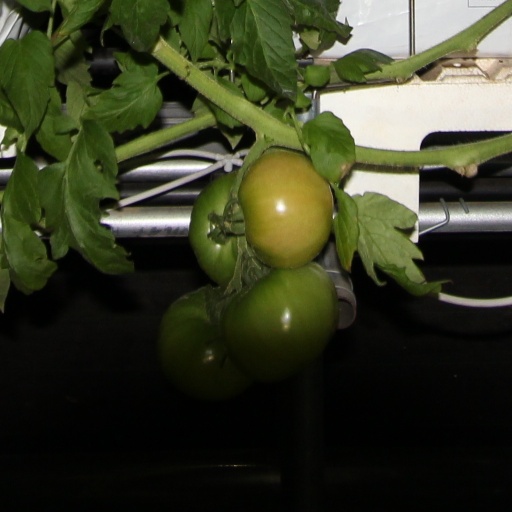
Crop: tomato